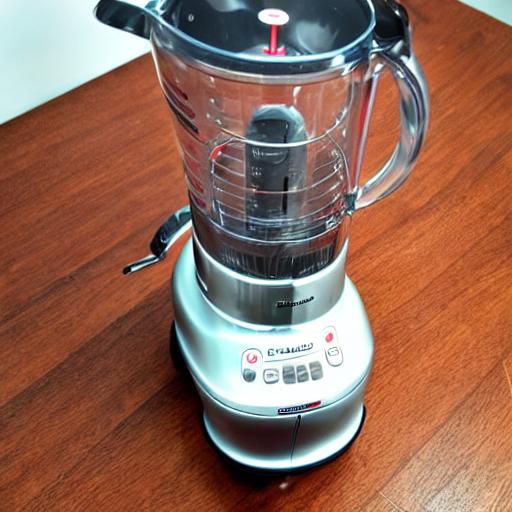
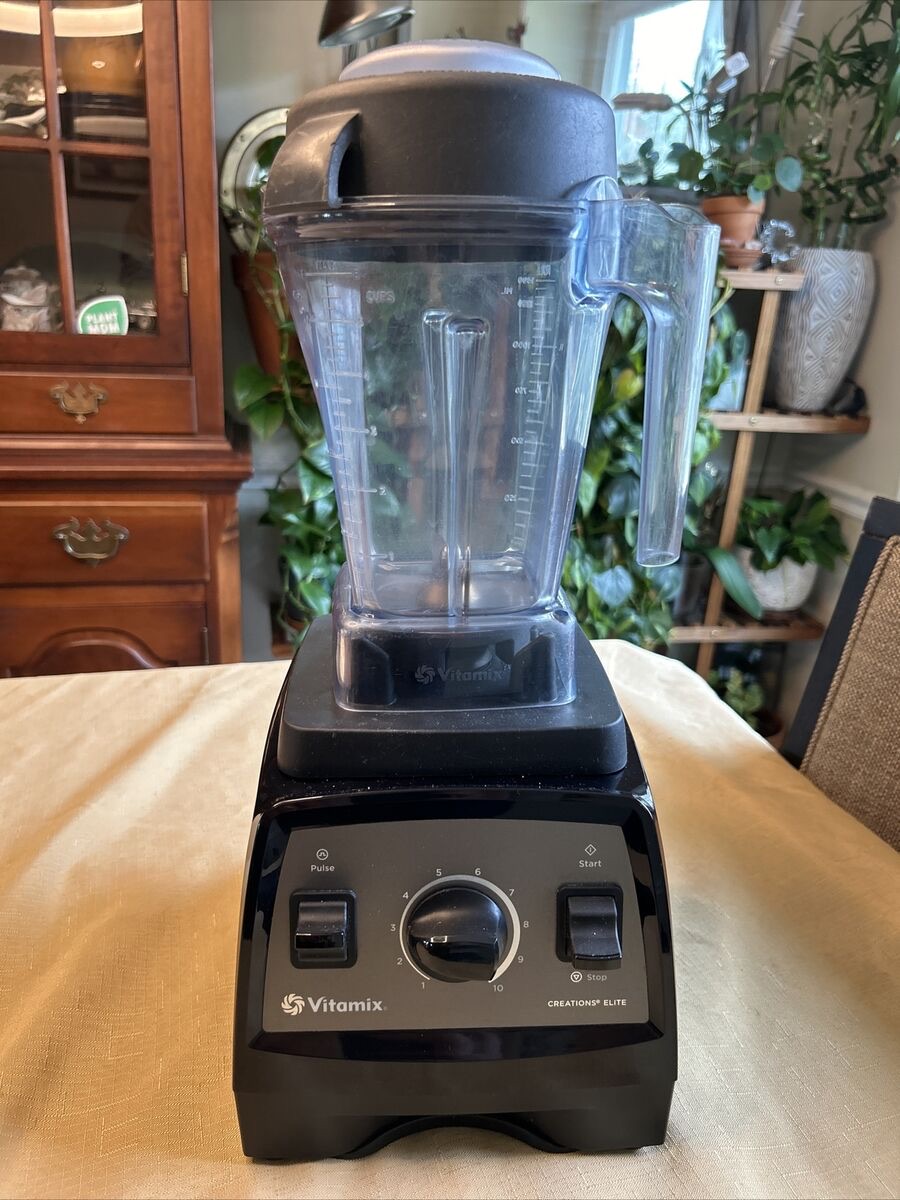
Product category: items_blender
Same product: no